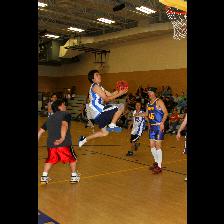
Label: Human